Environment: real
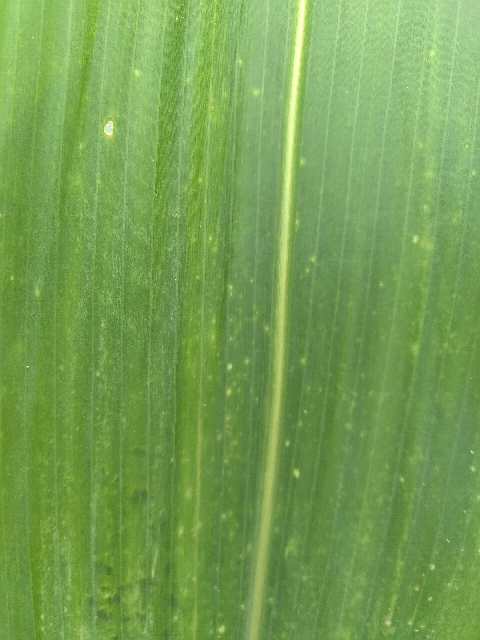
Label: lethal_necrosis